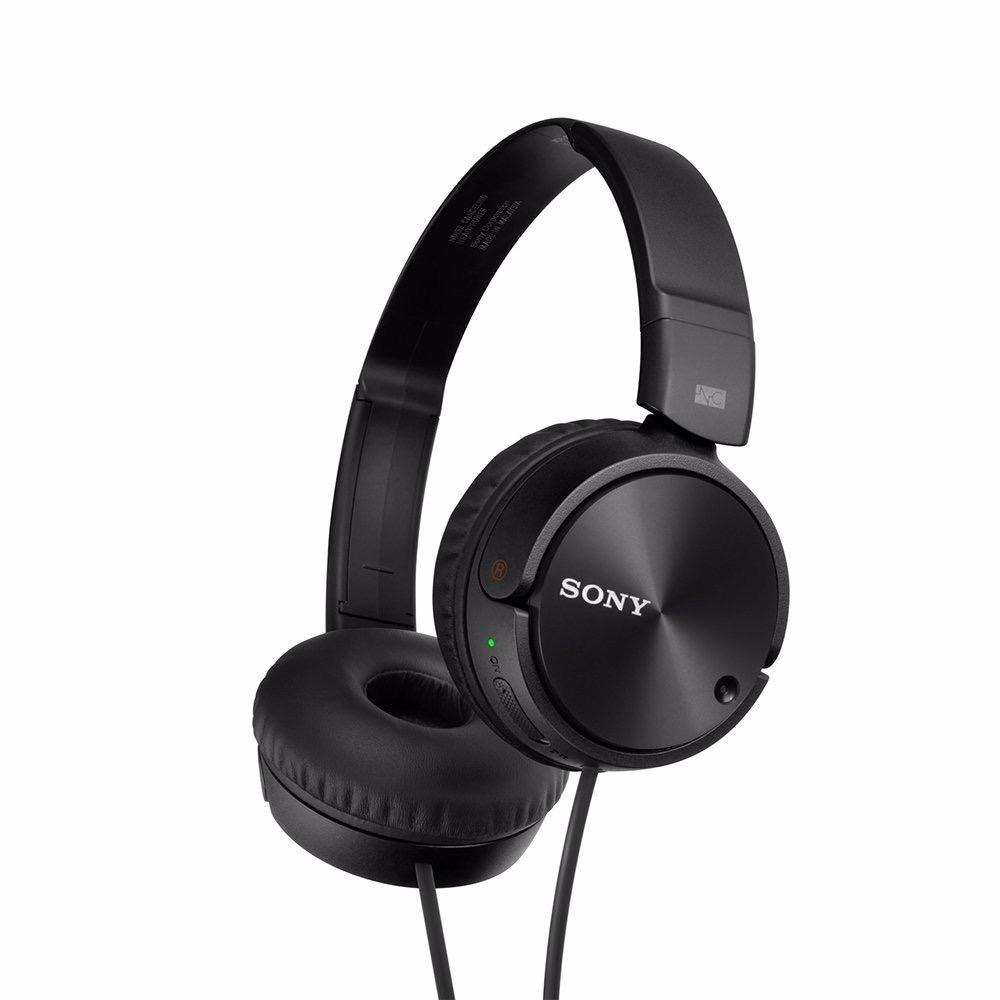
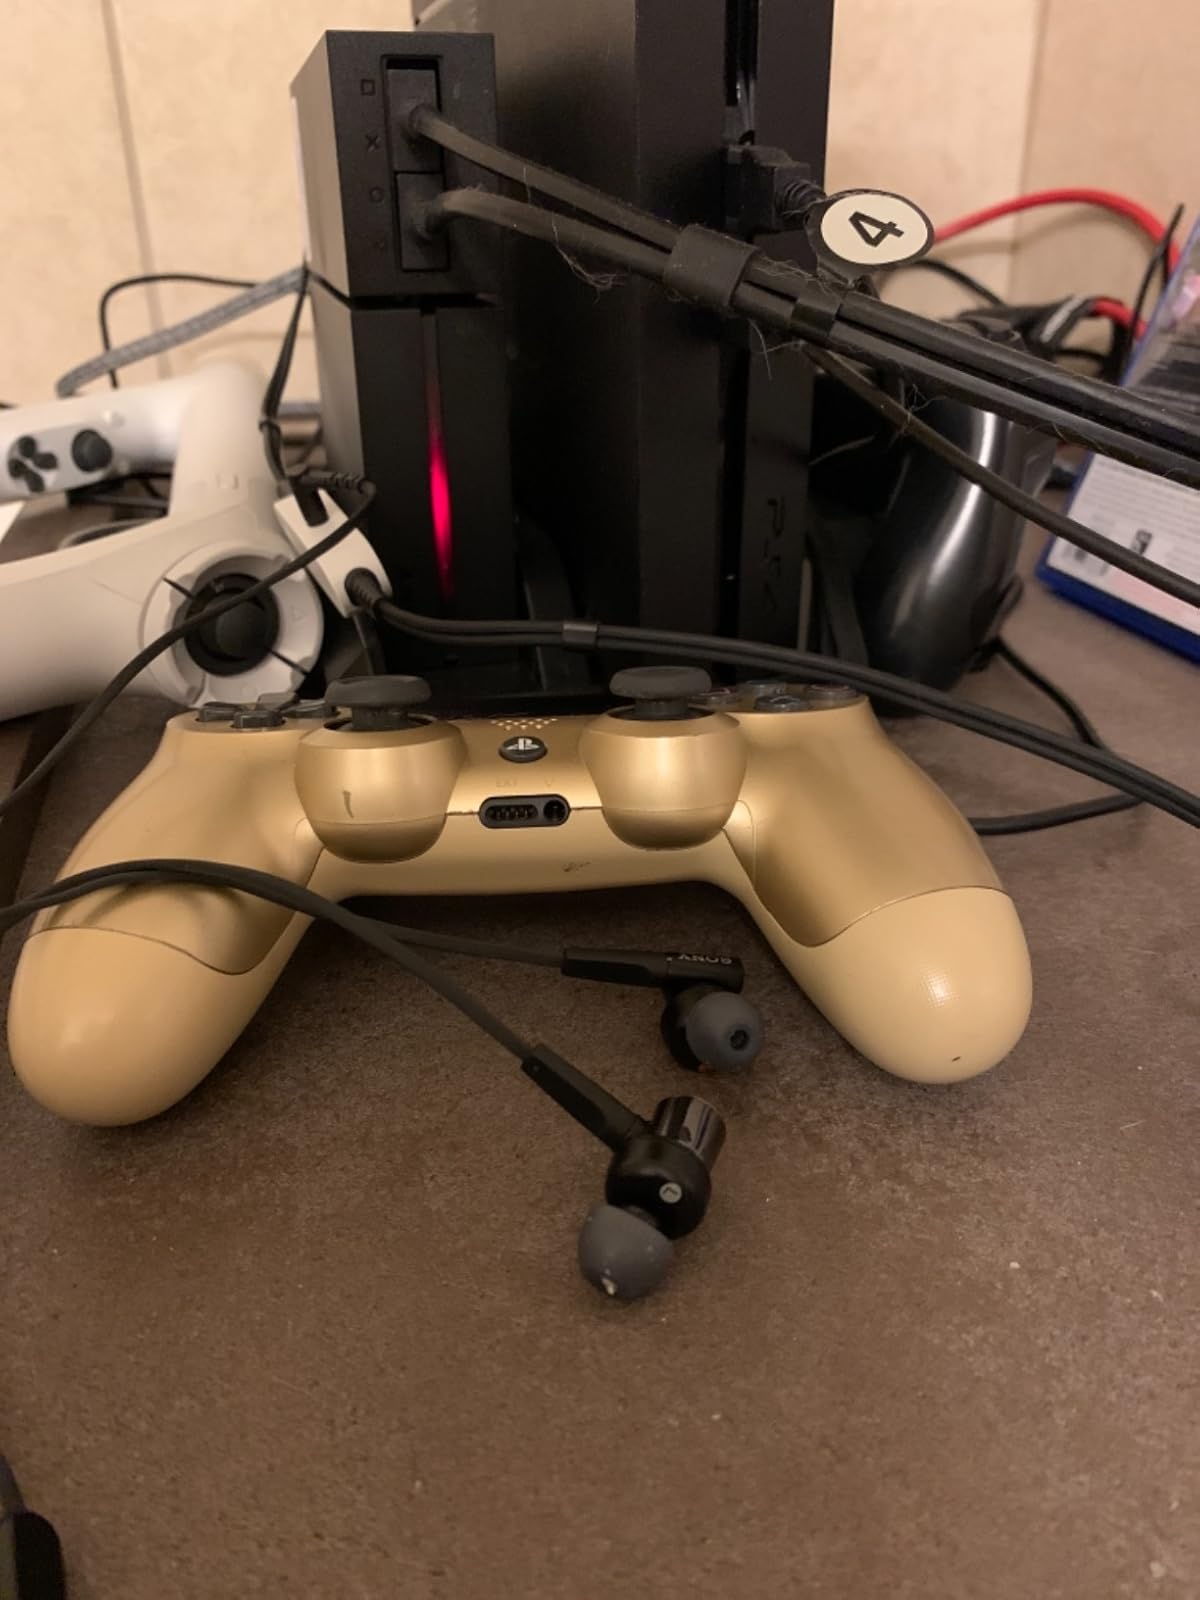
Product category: headphones
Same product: no